Caracal

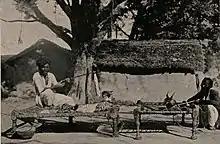
A cheetah and a caracal kept for coursing by Rajasthani royalty, c. 1890

The caracal appears to have been religiously significant in the ancient Egyptian culture, as it occurs in paintings and as bronze figurines; sculptures are thought to have guarded the tombs of pharaohs. Embalmed caracals have also been discovered.